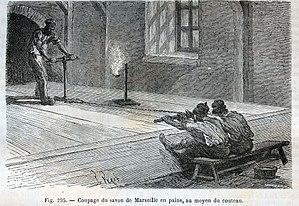
Le savon de Marseille est un type de savon résultant de la saponification d'un mélange d'huiles, généralement végétales, par de la soude. Particulièrement efficace par son pouvoir nettoyant, ce produit utilisé pour l’hygiène du corps peut être fabriqué de façon industrielle ou artisanale.